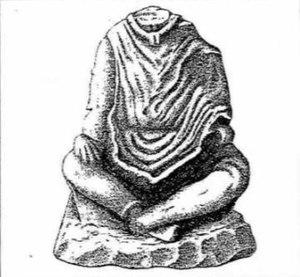
Cassinomagus (Chassenon), Charente, France. Statue mutilée de dieu gaulois trouvée en 1895 dans un puits à la ferme Coldebœuf, route du Maine (lieu de trouvaille donné dans Barrière (1937), «
Cassinomagus est le nom antique d'une agglomération dotée d'un ensemble monumental gallo-romain, établie entre le Iᵉʳ et le IVᵉ siècle sur l'actuel territoire de la commune de Chassenon, dans le département de la Charente. Ce site archéologique est célèbre pour l'état de conservation exceptionnel de ses thermes du Iᵉʳ siècle, connus sous le nom de thermes de Chassenon ou « thermes de Longeas ».
Le château de Rochechouart est un château situé en Nouvelle-Aquitaine, dans le Limousin historique, au-dessus du confluent de la Graine et de la Vayres, construit initialement au XIIᵉ siècle et qui comporte également des parties du XVᵉ siècle. La dynastie des vicomtes de Rochechouart en a été propriétaire depuis la création du château jusqu'à sa vente à l'État français au XIXᵉ siècle. Le château de Rochechouart abrite aujourd'hui le musée d'art contemporain de la Haute-Vienne.